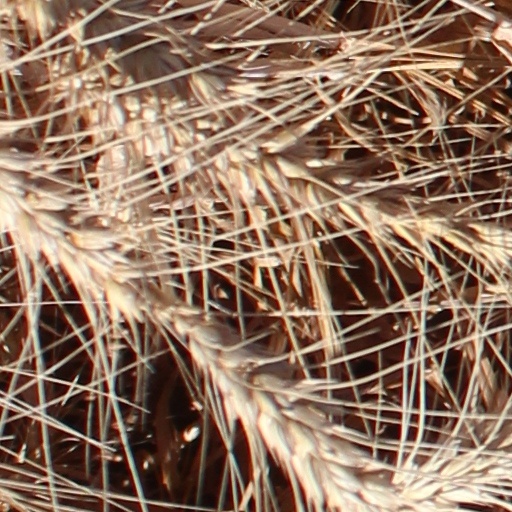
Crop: wheat